A Song of Ice and Fire

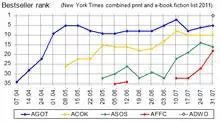
Sales performance of "A Song of Ice and Fire" series in the "New York Times" combined print and e-book fiction bestseller list in 2011 between the airing of the "Game of Thrones" pilot episode and the publication of "A Dance with Dragons".

The reported overall sales figures of the "A Song of Ice and Fire" series vary. "The New Yorker" said in April 2011 (before the publication of "A Dance with Dragons") that more than 15 million "A Song of Ice and Fire" books had been sold worldwide, a figure repeated by "The Globe and Mail" in July 2011. Reuters reported in September 2013 that the books including print, digital and audio versions have sold more than 24 million copies in North America. "The Wall Street Journal" reported more than six million sold copies in North America by May 2011. "USA Today" reported 8.5 million copies in print and digital overall in July 2011, and over 12 million sold copies in print in December 2011. The series has been translated into more than 20 languages; "USA Today" reported the fifth book to be translated into over 40 languages. "Forbes" estimated that Martin was the 12th highest-earning author worldwide in 2011 at $15 million.